National Council of Women of Canada

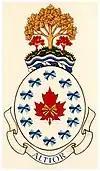
The coat of arms of the NCWC

The National Council of Women of Canada (NCWC, (CNFC)) is a Canadian advocacy organization based in Ottawa, Ontario, aimed at improving conditions for women, families, and communities. A federation of nationally-organized societies of men and women and local and provincial councils of women, it is the Canadian member of the International Council of Women (ICW). The Council has concerned itself in areas including women's suffrage, immigration, health care, education, mass media, the environment, and many others. Formed on October 27, 1893, in Toronto, Ontario, it is one of the oldest advocacy organizations in the country. Lady Aberdeen was elected the first president of the National Council of Women of Canada in 1893. Prominent Council leaders included Lady Gzowski, Dr. Augusta Stowe-Gullen, and Adelaide Hoodless.